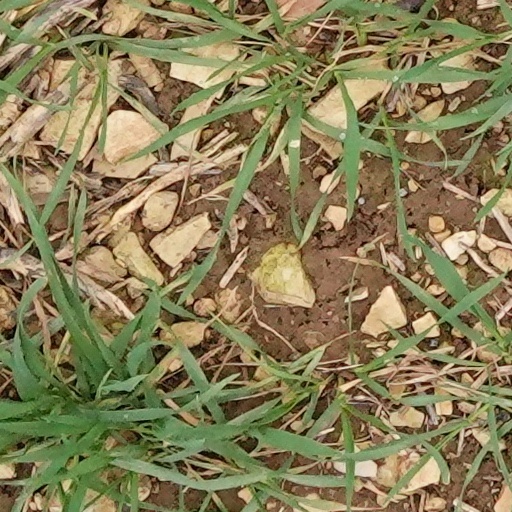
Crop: wheat